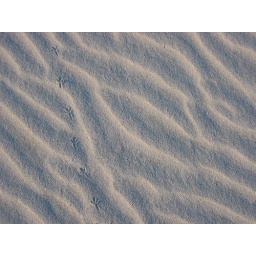
a bird in the sand